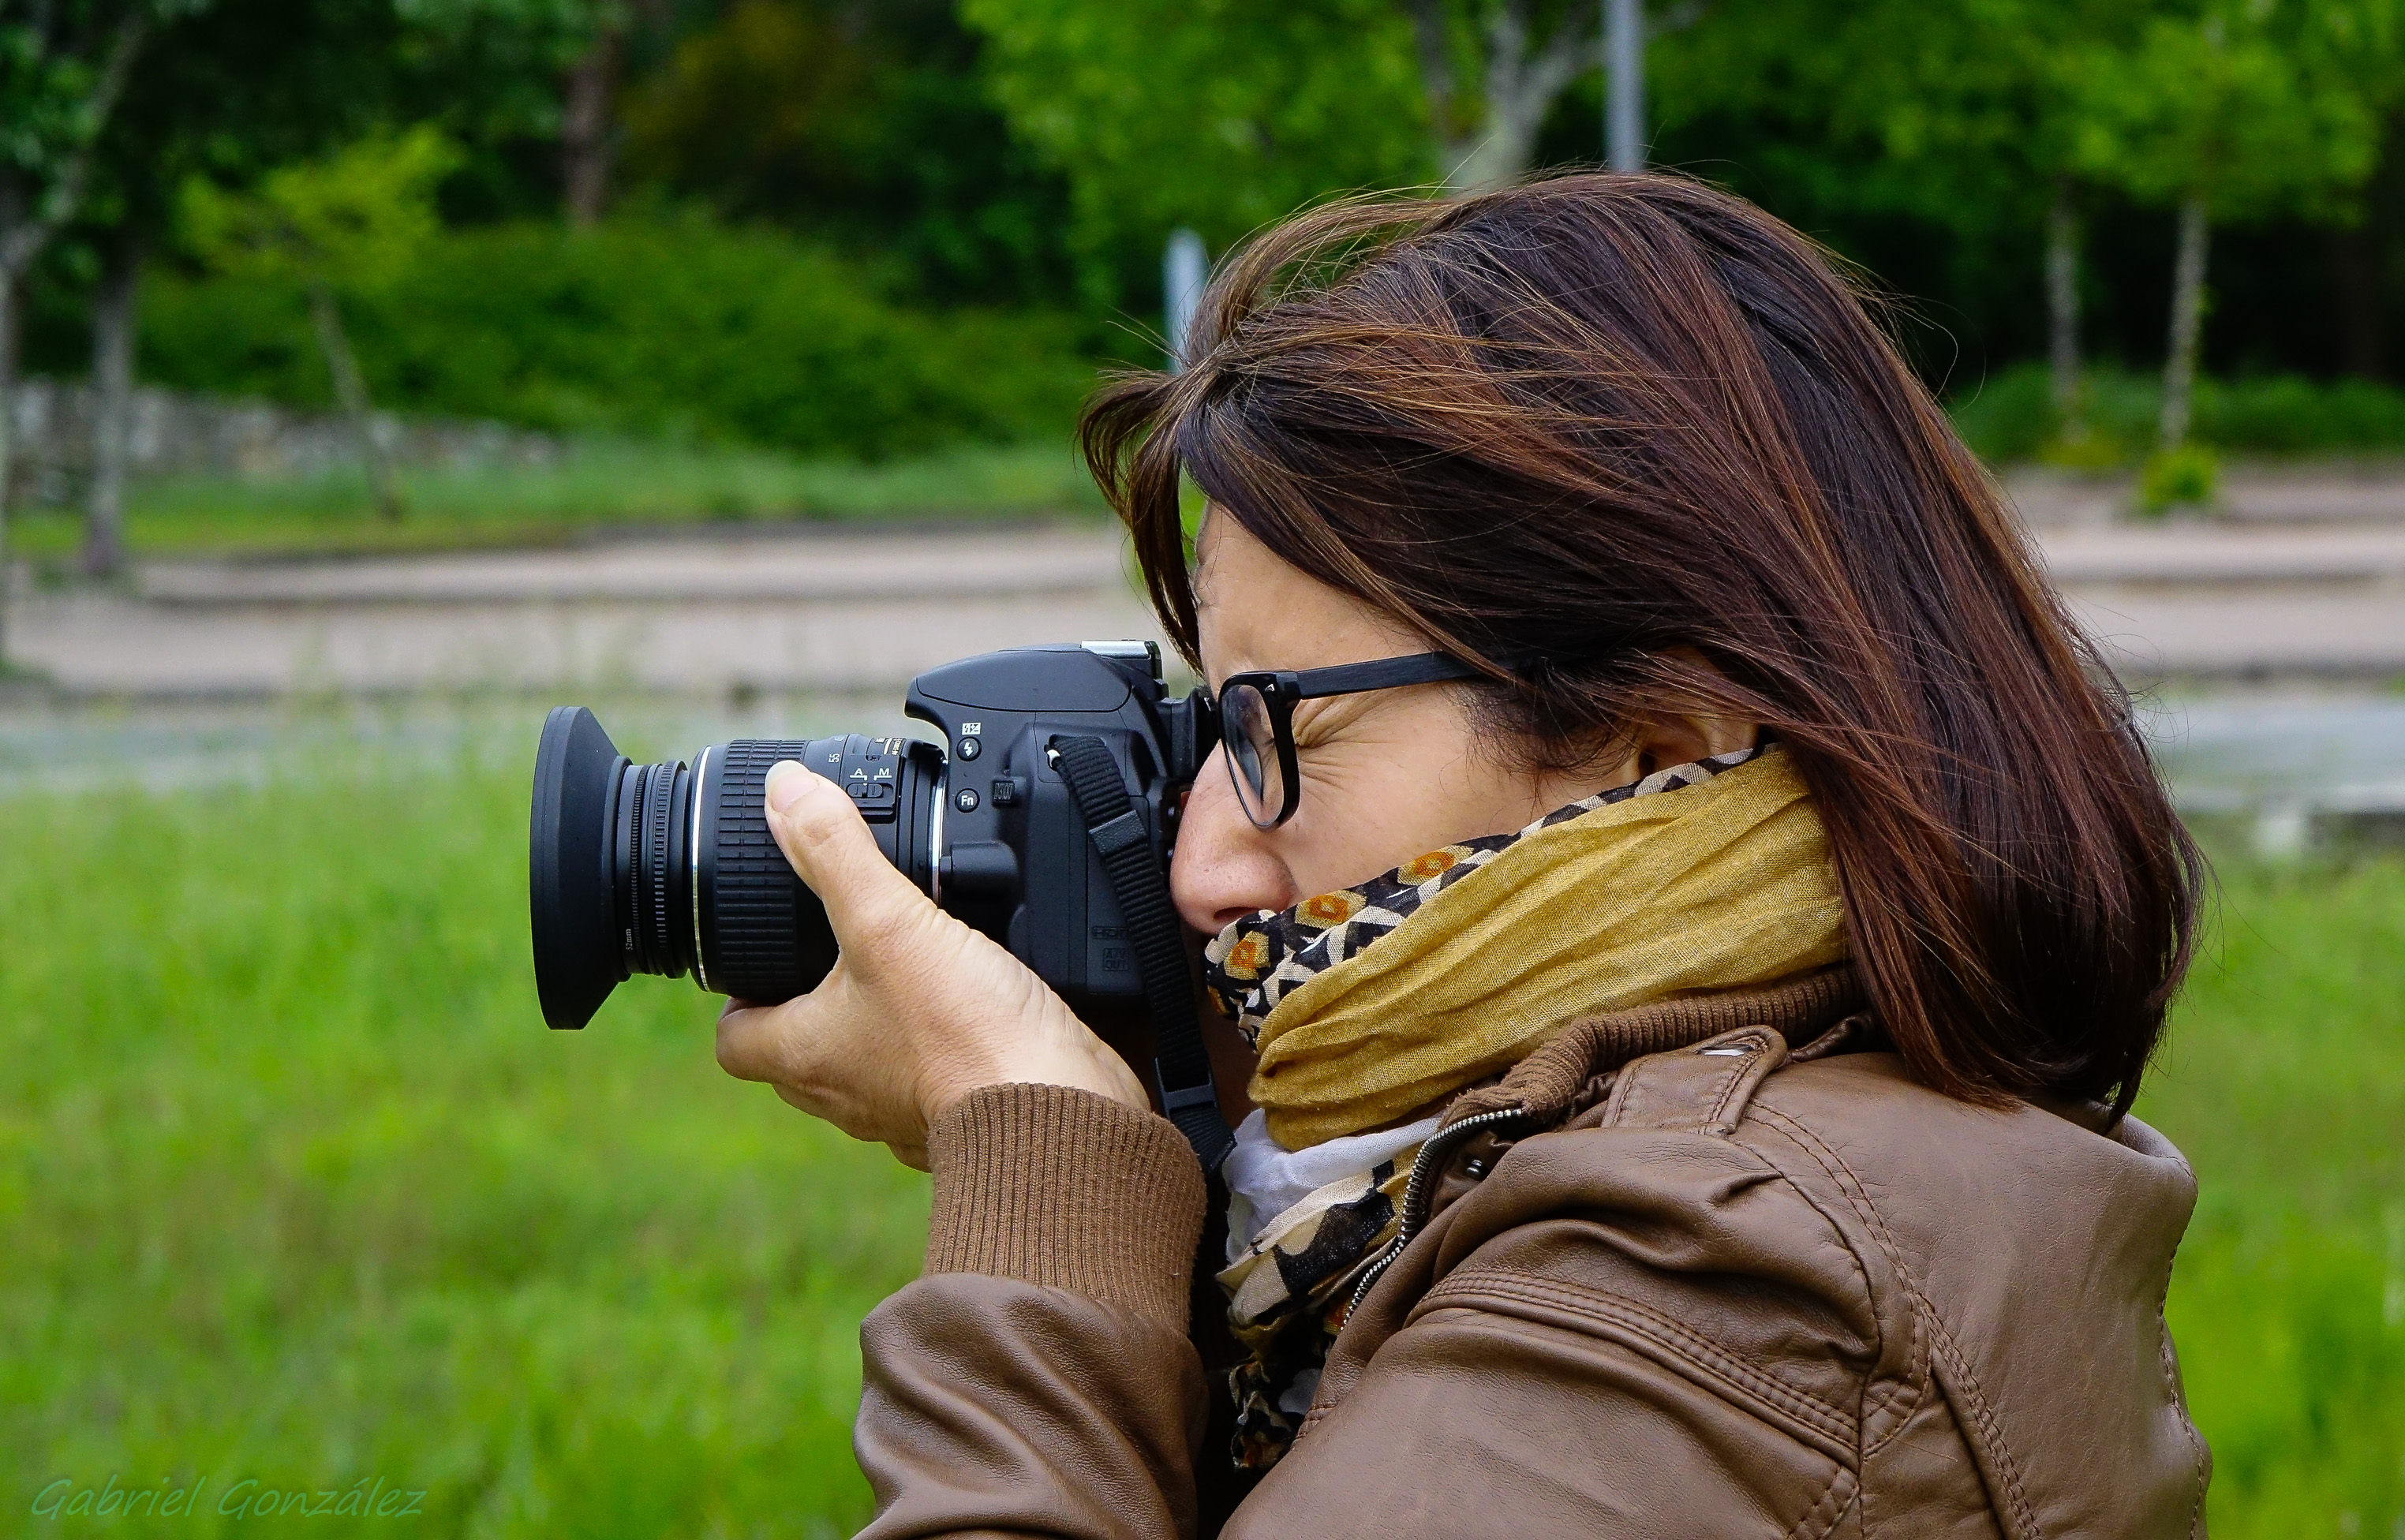
person, people, girl, woman, photography, portrait, child, photograph, pontevedra, retratos, ggl1, gaby1, xovesphoto, varios, some, sonyrx10, rx10, gphoto, xelodegalicia, personas, interaction, gabrielcoru a, tallerfotograf a, portrait photography